VC-6

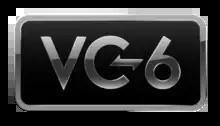
VC-6 logo

SMPTE ST 2117-1, informally known as VC-6, is a video coding format.